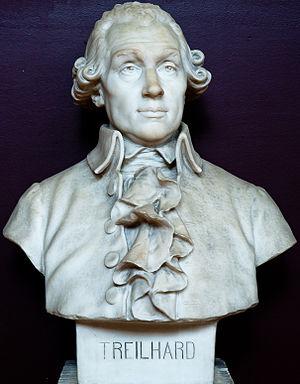
Jean-Baptiste, comte Treilhard fut un juriste et homme politique français à la fin du XVIIIᵉ et au début du XIXᵉ siècle.
Auguste Maillard, né dans le 11ᵉ arrondissement de Paris le 15 juin 1864 et mort à Neuilly-sur-Seine le 19 août 1944, est un sculpteur français.
La famille Treilhard est une famille subsistante de la noblesse française, anoblie en 1808, originaire de Brive dans le Limousin.